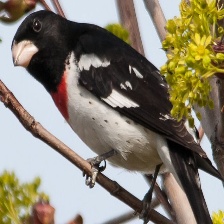
Species: ROSE BREASTED GROSBEAK
Scientific name: PHEUCTICUS LUDOVICIANUS